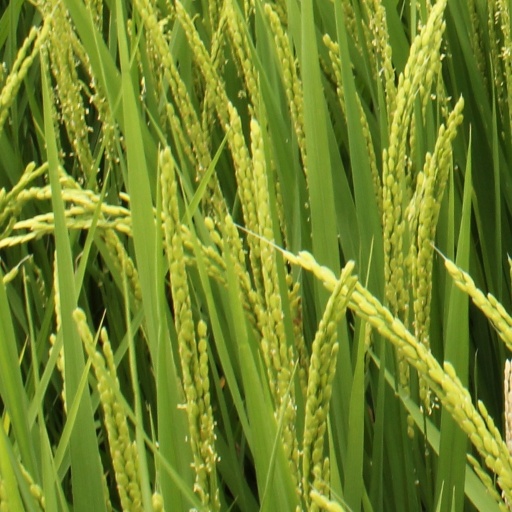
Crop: rice